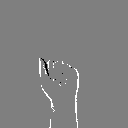
ASL letter: a